Mount Athabasca

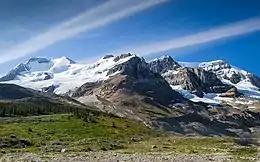
Mount Athabasca (left peak and centre foreground ridge) and Mount Andromeda (right two peaks)

One of the most prominent features of Mount Athabasca is a horned-shaped tip near the top called the "Silverhorn". The Silverhorn is one of the easier routes to the summit but requires more caution and ability than the normal route because of blue ice and falling ice from other parties. Although not apparent from the typical roadside view of the mountain, the south side of Silverhorn contains a scrambling route but one must still cross the north glacier to get to it. From the top of the Silverhorn, the summit is a rather easy 15-minute plod in good summer weather over the narrow snow-covered summit ridge.